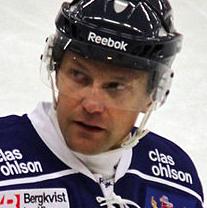
Age: 35